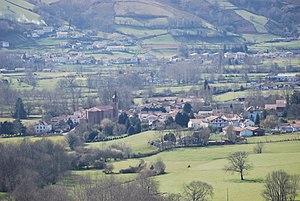
Vue générale d'Ossès
Ossès est une commune française située dans le département des Pyrénées-Atlantiques, en région Nouvelle-Aquitaine.